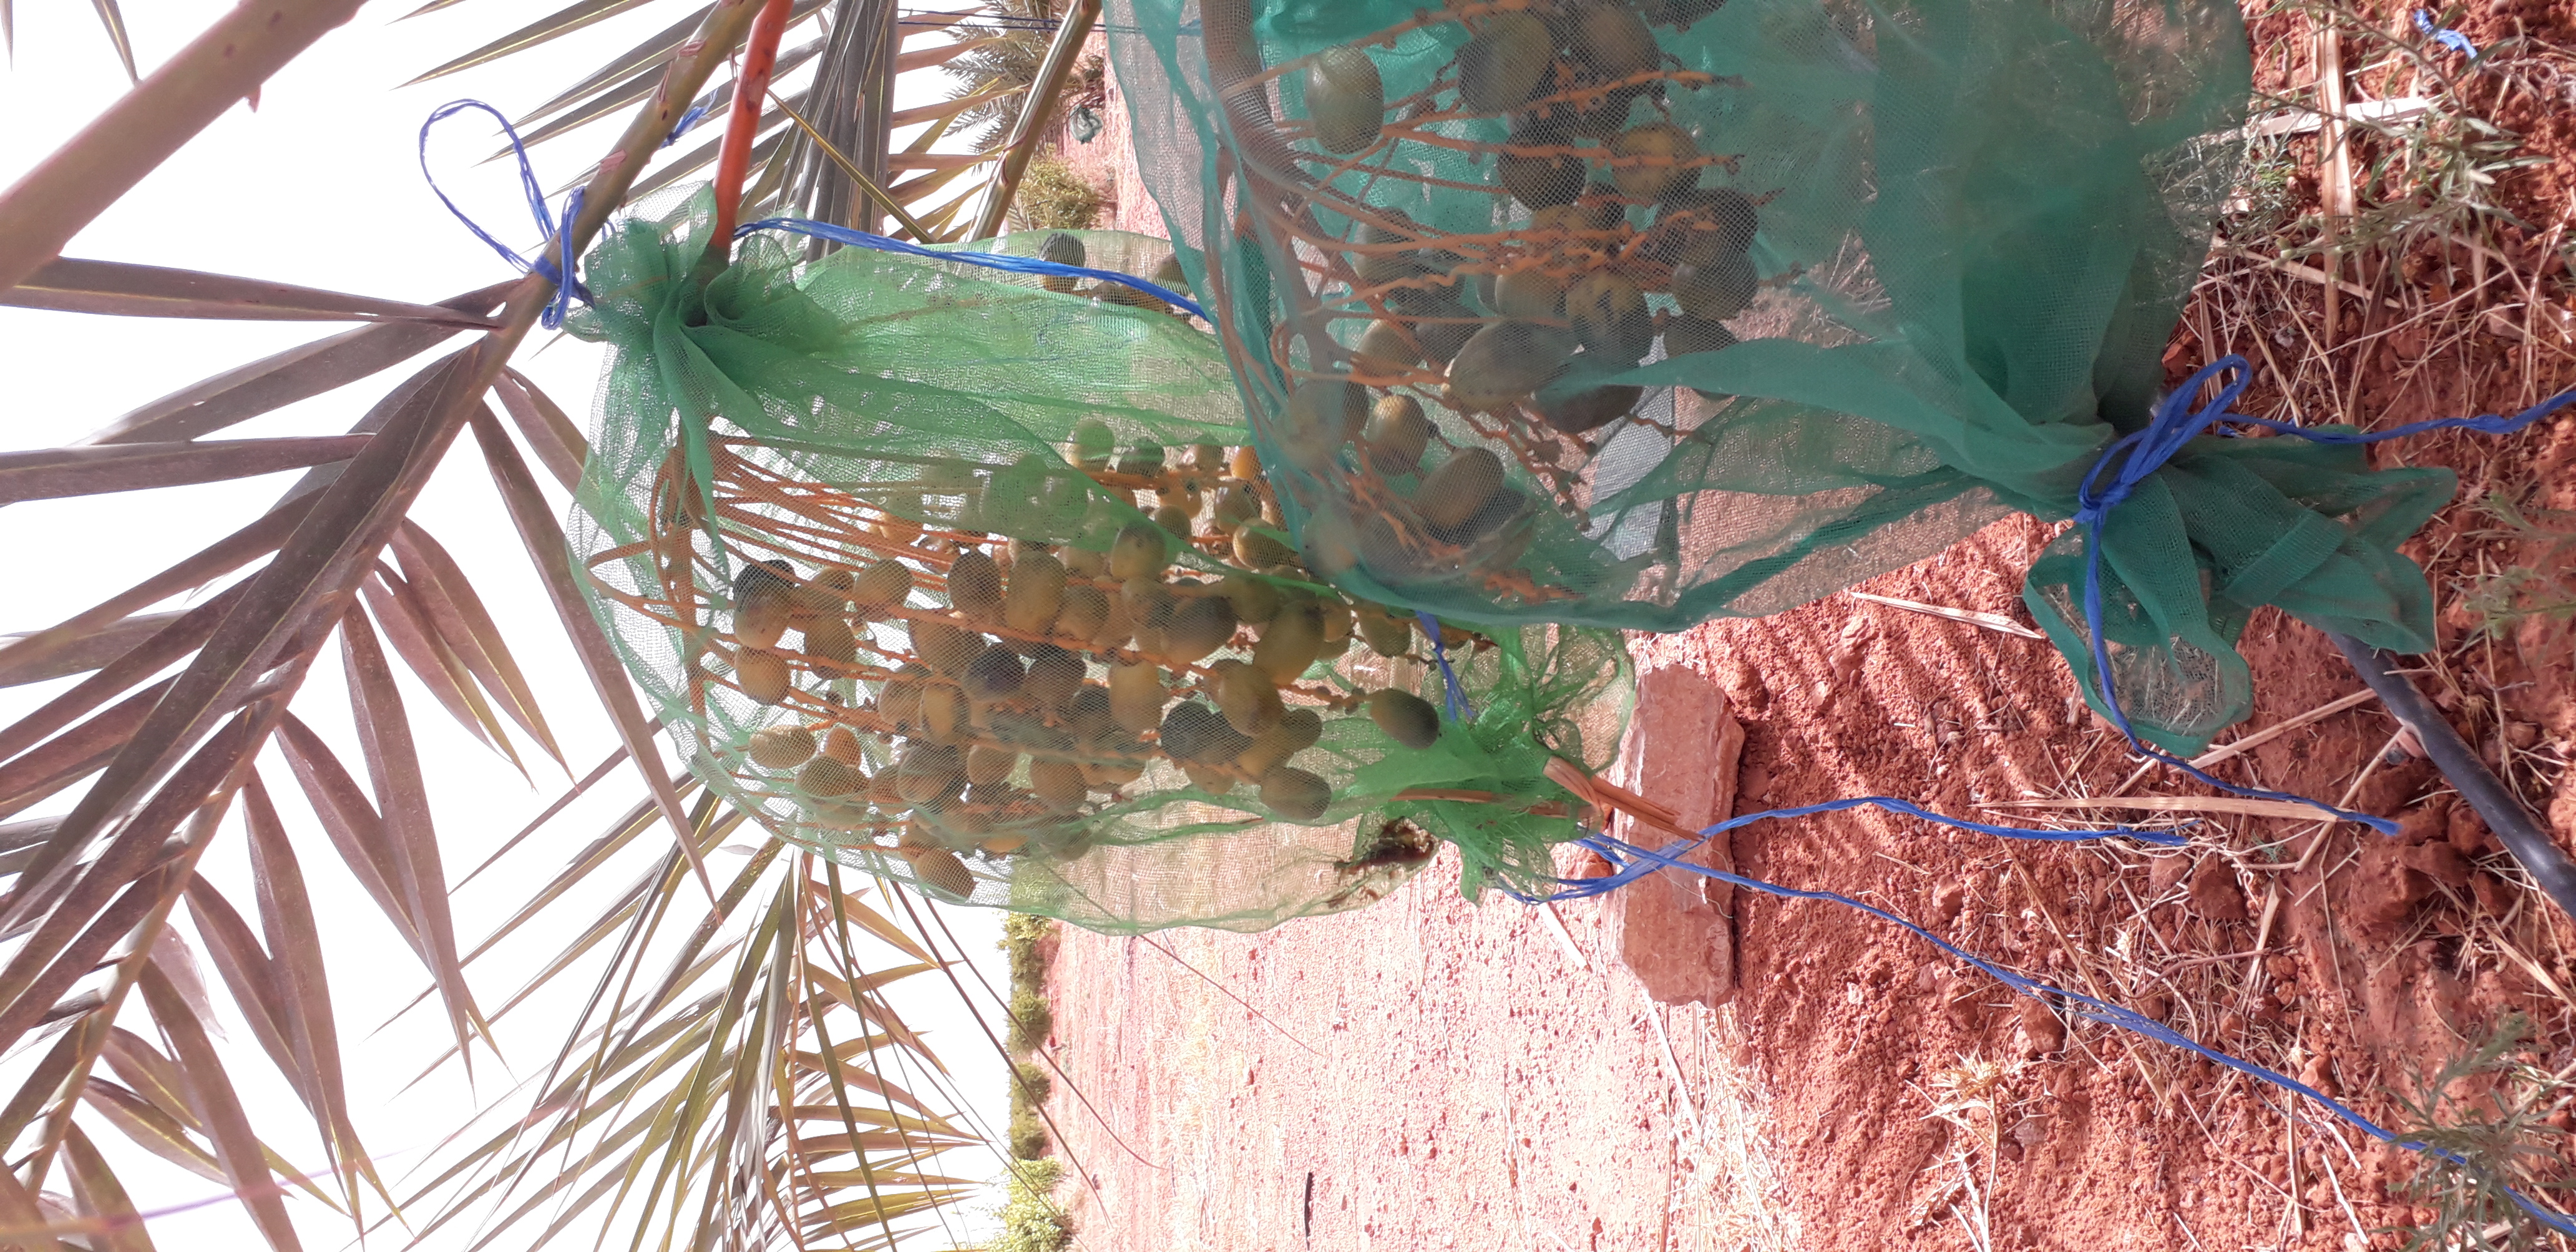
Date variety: Boufagous